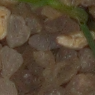
Label: loose_silkybent